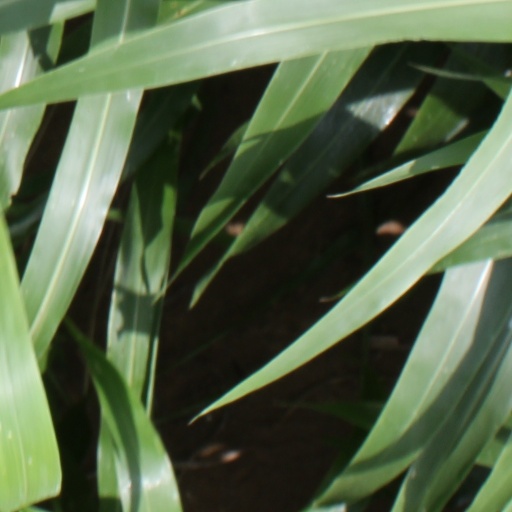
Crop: sorghum